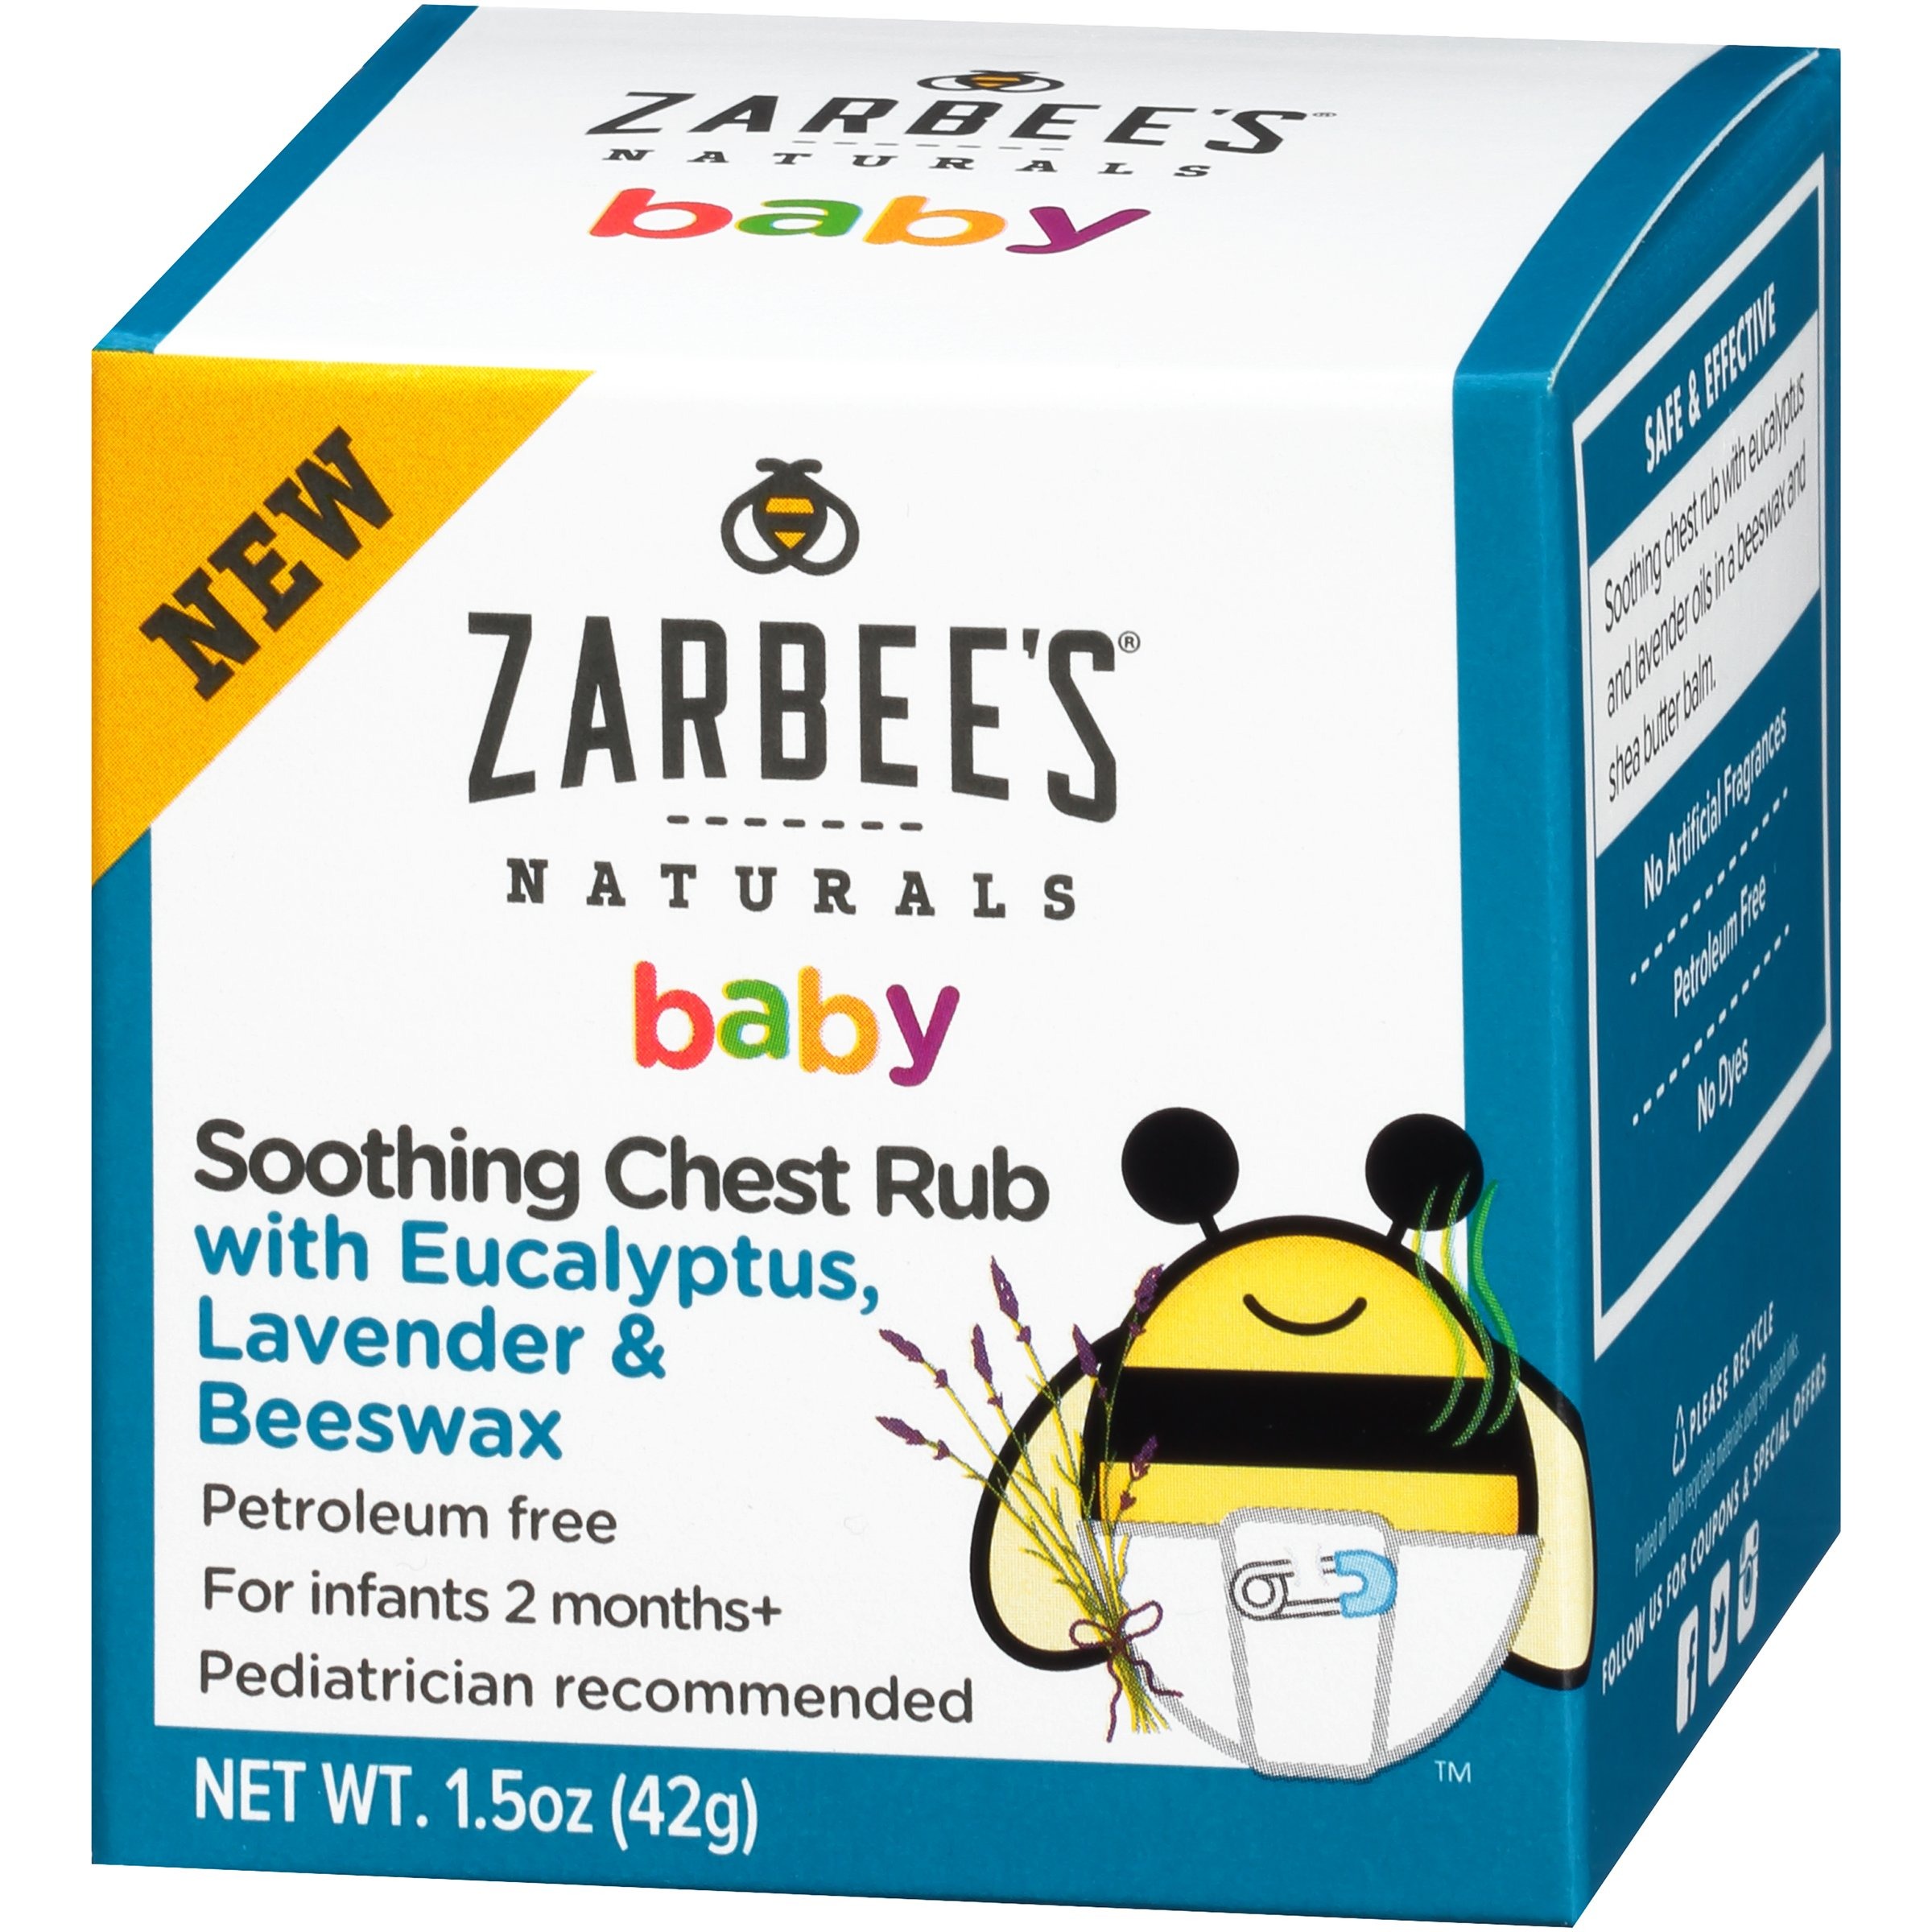
Item Name: Zarbee's Naturals Baby Soothing Chest Rub with Eucalyptus, Lavender, Beeswax, 1.5 Ounce
Bullet Point 1: Naturally soothing chest rub for babies
Bullet Point 2: Made with ingredients from nature without unwanted additives
Bullet Point 3: Unique blend of eucalyptus and lavender oils in a beeswax and shea butter balm
Bullet Point 4: No artificial fragrances, petroleum, irritants, or dyes
Bullet Point 5: Pediatrician recommended for infants 2 months+
Value: 1.5
Unit: ounce

Price: 7.185